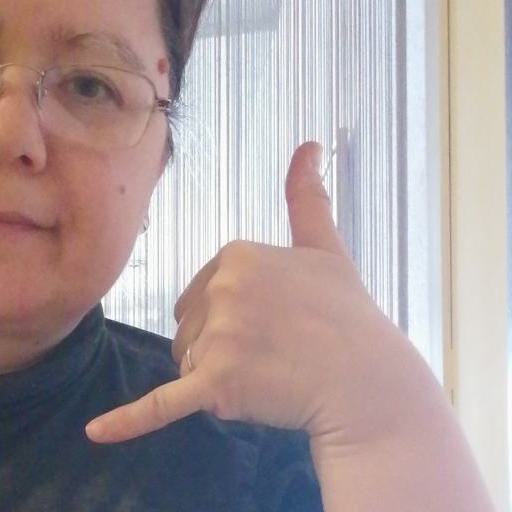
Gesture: call